Chelsea Kane

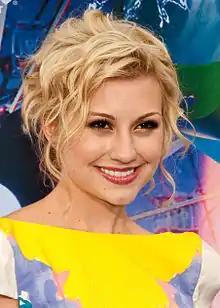
Kane at the "World of Color" premiere at the Disney California Adventure Park in June 2010

Chelsea Kane Staub (born September 15, 1988) is an American actress and singer. She is best known for her role as Stella Malone in the Disney Channel sitcom television series "Jonas" and the role of Riley Perrin in the Freeform sitcom, "Baby Daddy". She also voiced Bea Goldfishberg in the Disney Channel animated sitcom "Fish Hooks".